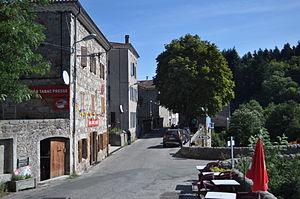
La Grande Rue du village d'Albon (Ardèche)